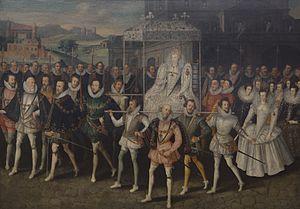
Henry Somerset, 1ᵉʳ marquis de Worcester est un aristocrate anglais richissime, qui fut l'un des chefs du parti royaliste au cours des premières années de la Première révolution anglaise.